Sekhar Basu

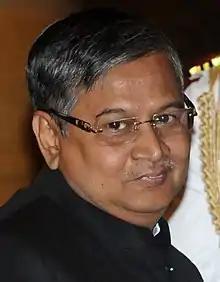

Dr. Sekhar Basu (20 September 1952 – 24 September 2020) was an Indian nuclear scientist who served as the chairman of the Atomic Energy Commission and Secretary to the Government of India, Department of Atomic Energy (DAE). He also served as the Director of Bhabha Atomic Research Centre (BARC), the Project Director of Nuclear Submarine Program, and later as the Chief Executive of the Nuclear Recycle Board at Bhabha Atomic Research Center. He was a recipient of India's fourth highest civilian honor Padma Shri in 2014.